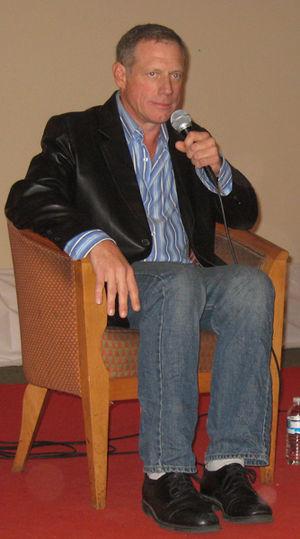
American Horror Story: Asylum est la deuxième saison de la série télévisée d'anthologie horrifique américaine American Horror Story, créée et produite par Ryan Murphy et Brad Falchuk et diffusée du 17 octobre 2012 au 23 janvier 2013 sur la chaîne FX. Cette saison marque un éloignement total de la première saison de la série, présentant de nouveaux personnages et une nouvelle intrigue.
Fredric Lehne est un acteur américain né le 3 février 1959 à Buffalo, New York. Il interprète le plus souvent des agents de police ou d'État.
Cet article présente les personnages de la série télévisée américaine Supernatural.